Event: Typhoon Ruby
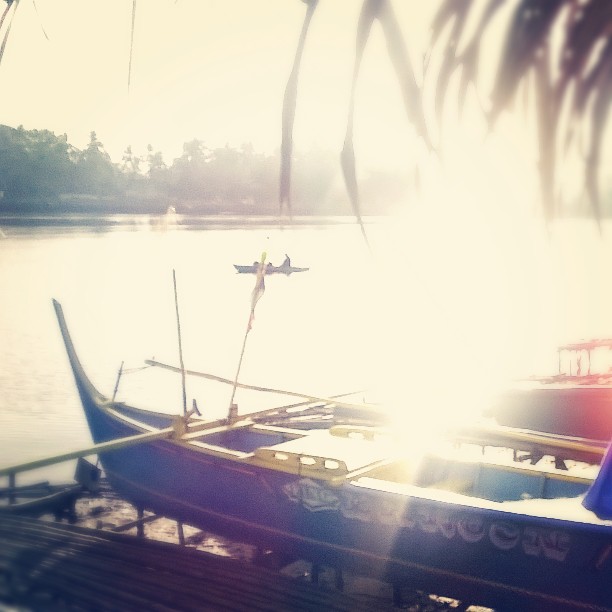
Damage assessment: no_damage